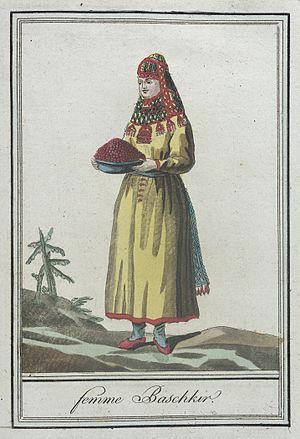
Le gouvernement d’Oufa est une division administrative de l’Empire russe, puis de la R.S.F.S.R., située au sud de l’Oural avec pour capitale la ville d’Oufa. Créé en 1865 le gouvernement exista jusqu’en mars 1919.